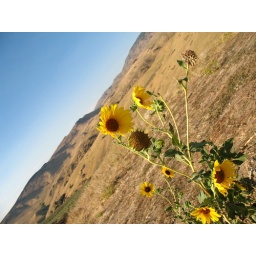
it was a happy sign to find flowers along the shrubs in bogus basin. *L*